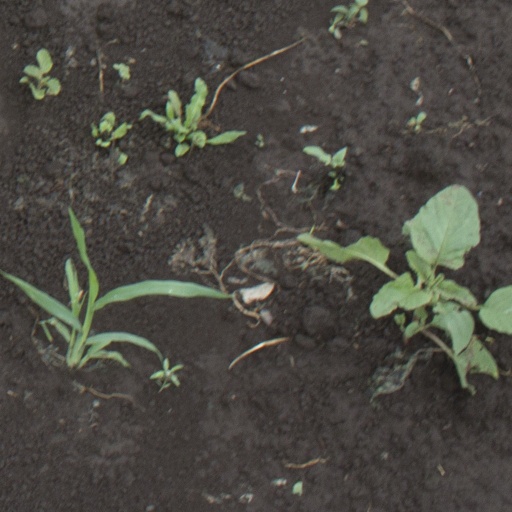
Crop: soybean